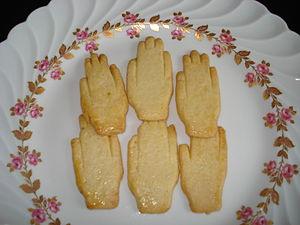
Les mains d'Anvers est une pâtisserie d'origine belge flamande. Ce produit régional de la ville d'Anvers est reconnu par l'Union européenne comme spécialité traditionnelle garantie.
Anvers est une ville belge dans la Région flamande, chef-lieu de la province d'Anvers et de l'arrondissement administratif du même nom, située au cœur de la Dorsale européenne.